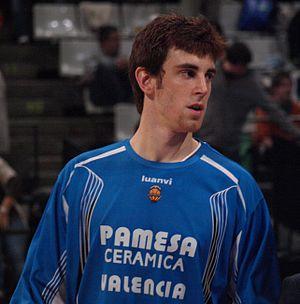
Víctor Claver Arocas est un joueur espagnol de basket-ball. Il mesure 2,07 m pour 107 kg et peut jouer aux postes d'ailier et d'ailier fort.